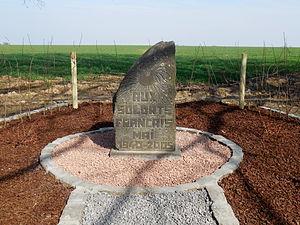
Belgique - Brabant wallon - Court-Saint-Étienne - Arbre de la justice
Le lieu-dit Arbre de la justice est un site situé sur le territoire de Sart-Messire-Guillaume, village de la commune belge de Court-Saint-Étienne en Brabant wallon.